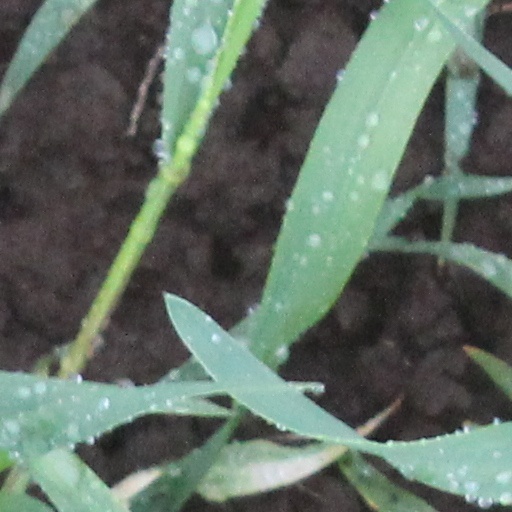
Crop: wheat